Ernesto Cardenal

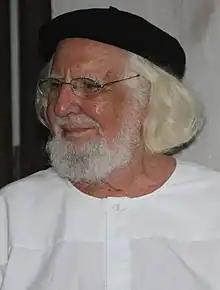
Cardenal in 2008

Ernesto Cardenal Martínez (20 January 1925 – 1 March 2020) was a Nicaraguan Catholic priest, poet, and politician. He was a liberation theologian and the founder of the primitivist art community in the Solentiname Islands, where he lived for more than ten years (1965–1977). A former member of the Nicaraguan Sandinistas, he was Nicaragua's minister of culture from 1979 to 1987. He was prohibited from administering the sacraments in 1984 by Pope John Paul II, but rehabilitated by Pope Francis in 2019.